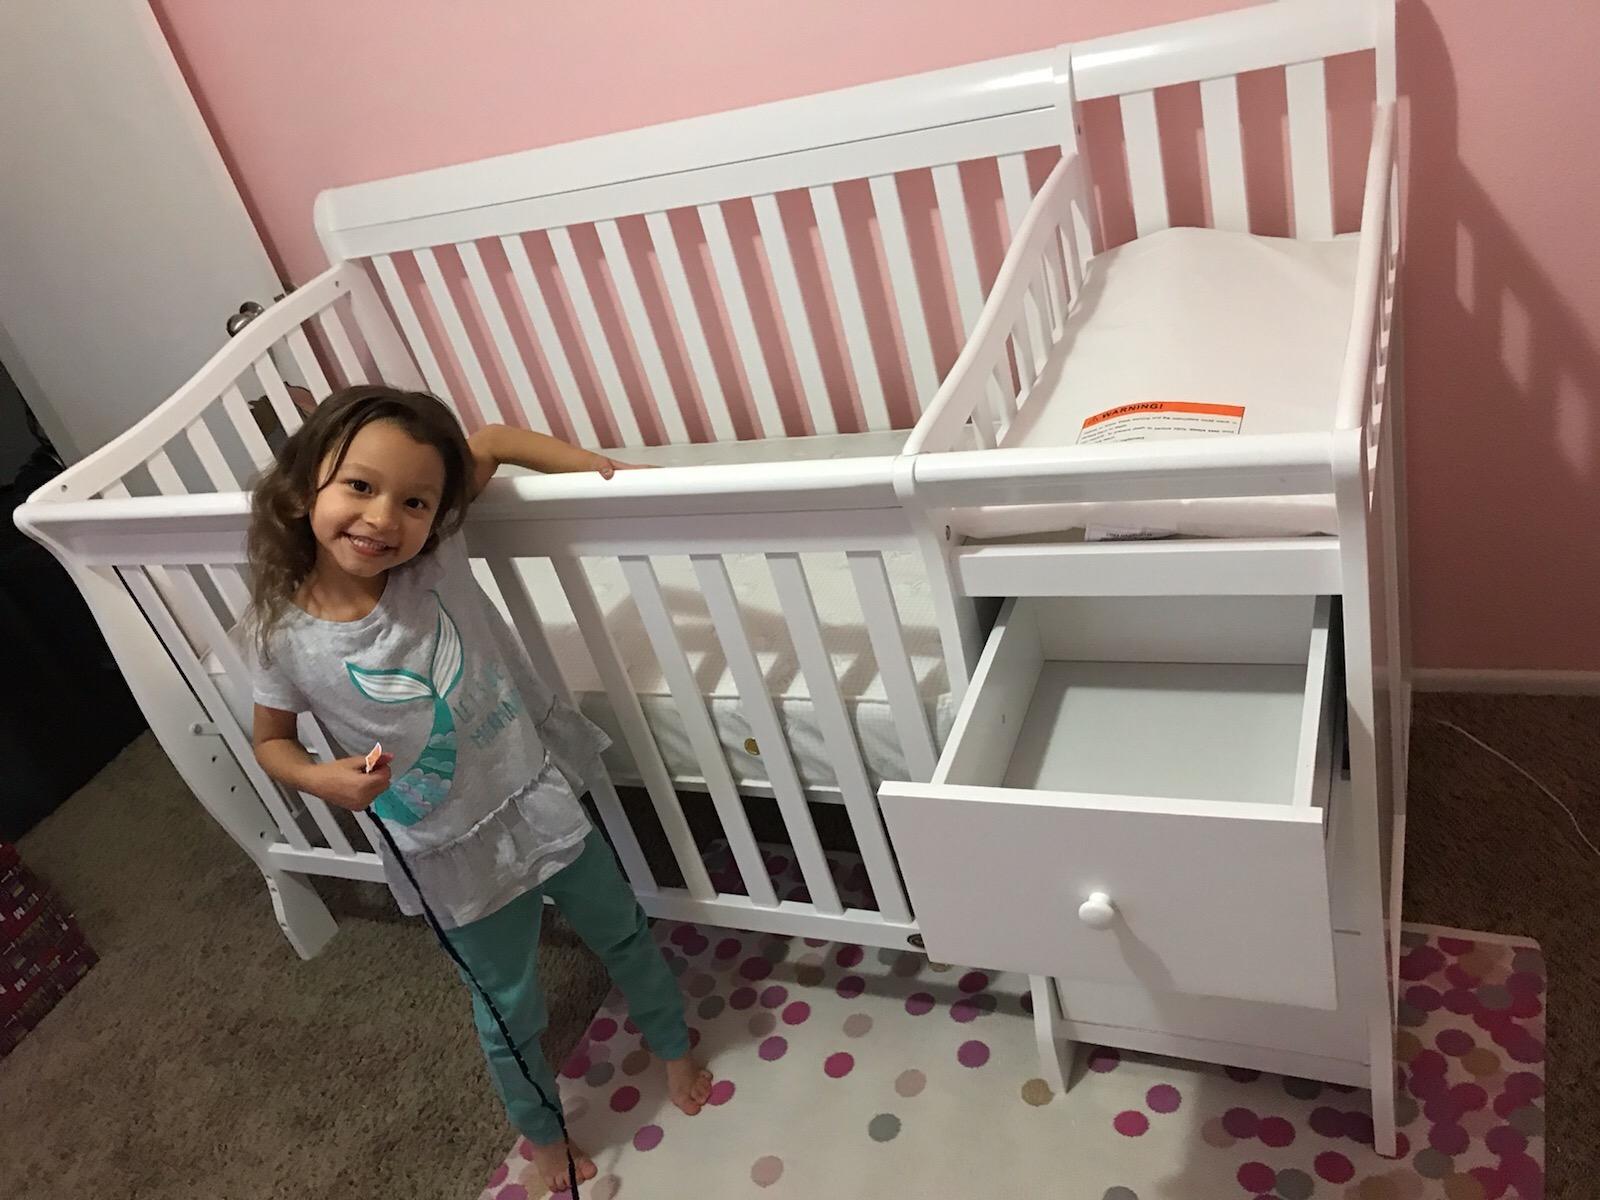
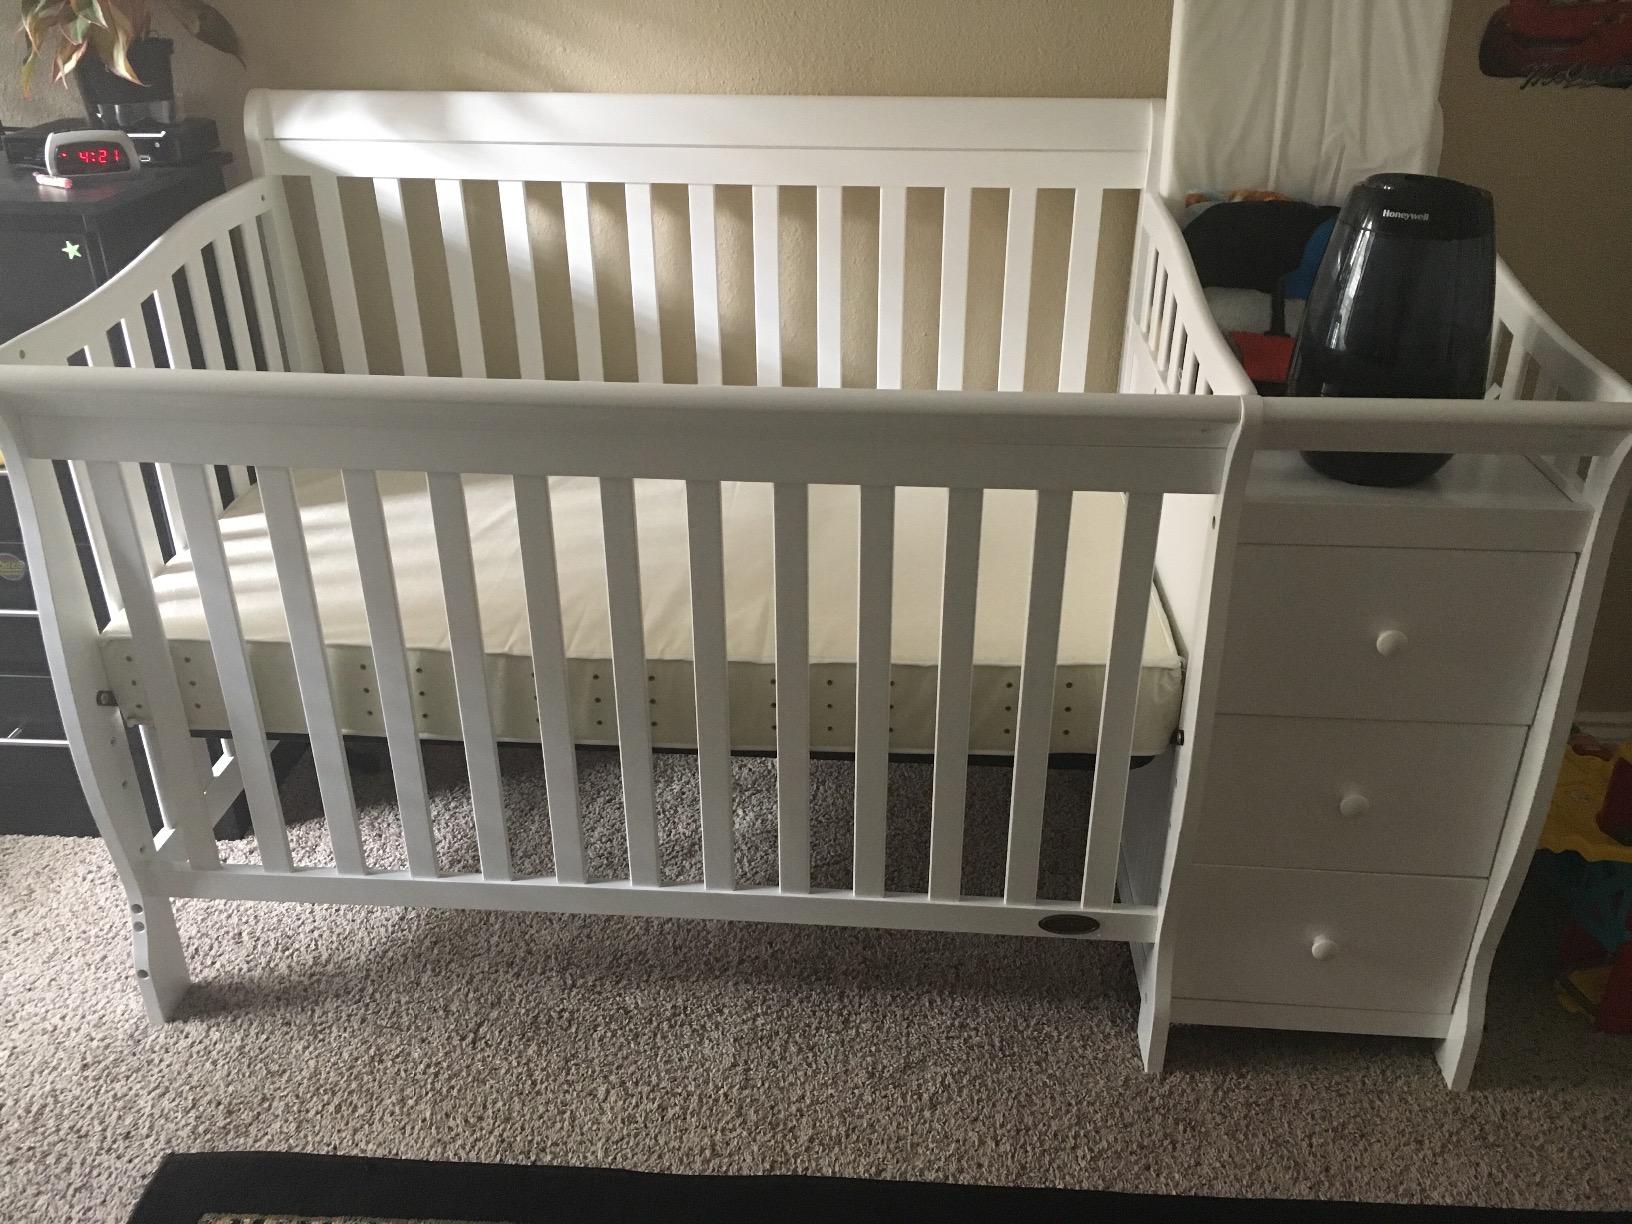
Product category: products_crib
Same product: yes